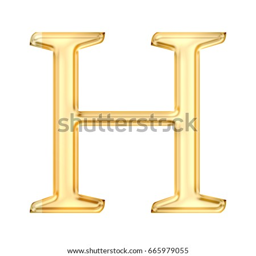
shiny golden glass uppercase or capital letter h in a 3d illustration with a glossy gold metallic or plastic style and classic font isolated on a white background with clipping path .